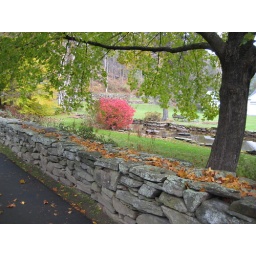
Stone wall in Woodstock, Vermont at base of Faulkner Hiking trail.